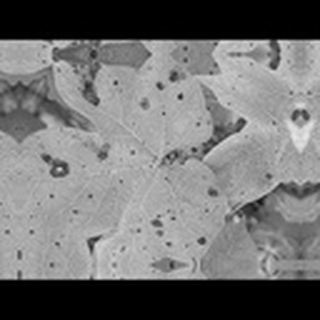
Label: cotton_target_spot